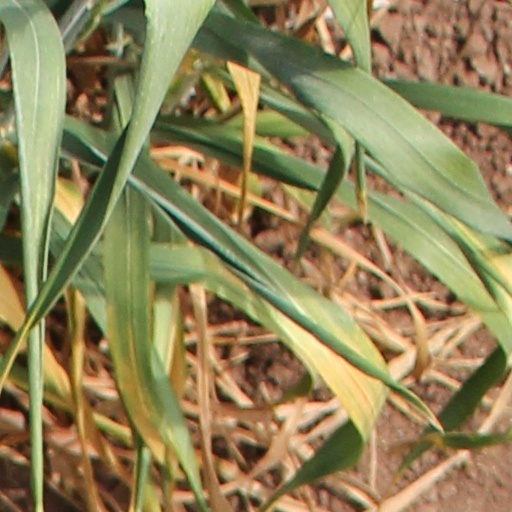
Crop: wheat